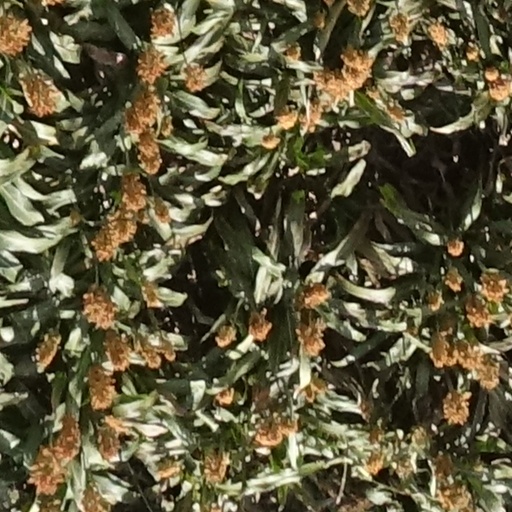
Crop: sorghum